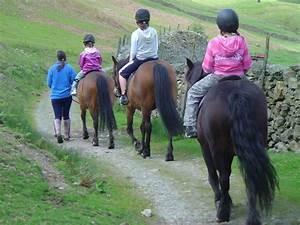
horse